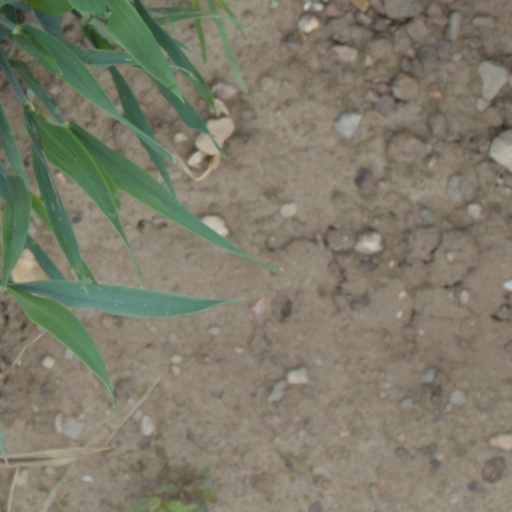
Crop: wheat